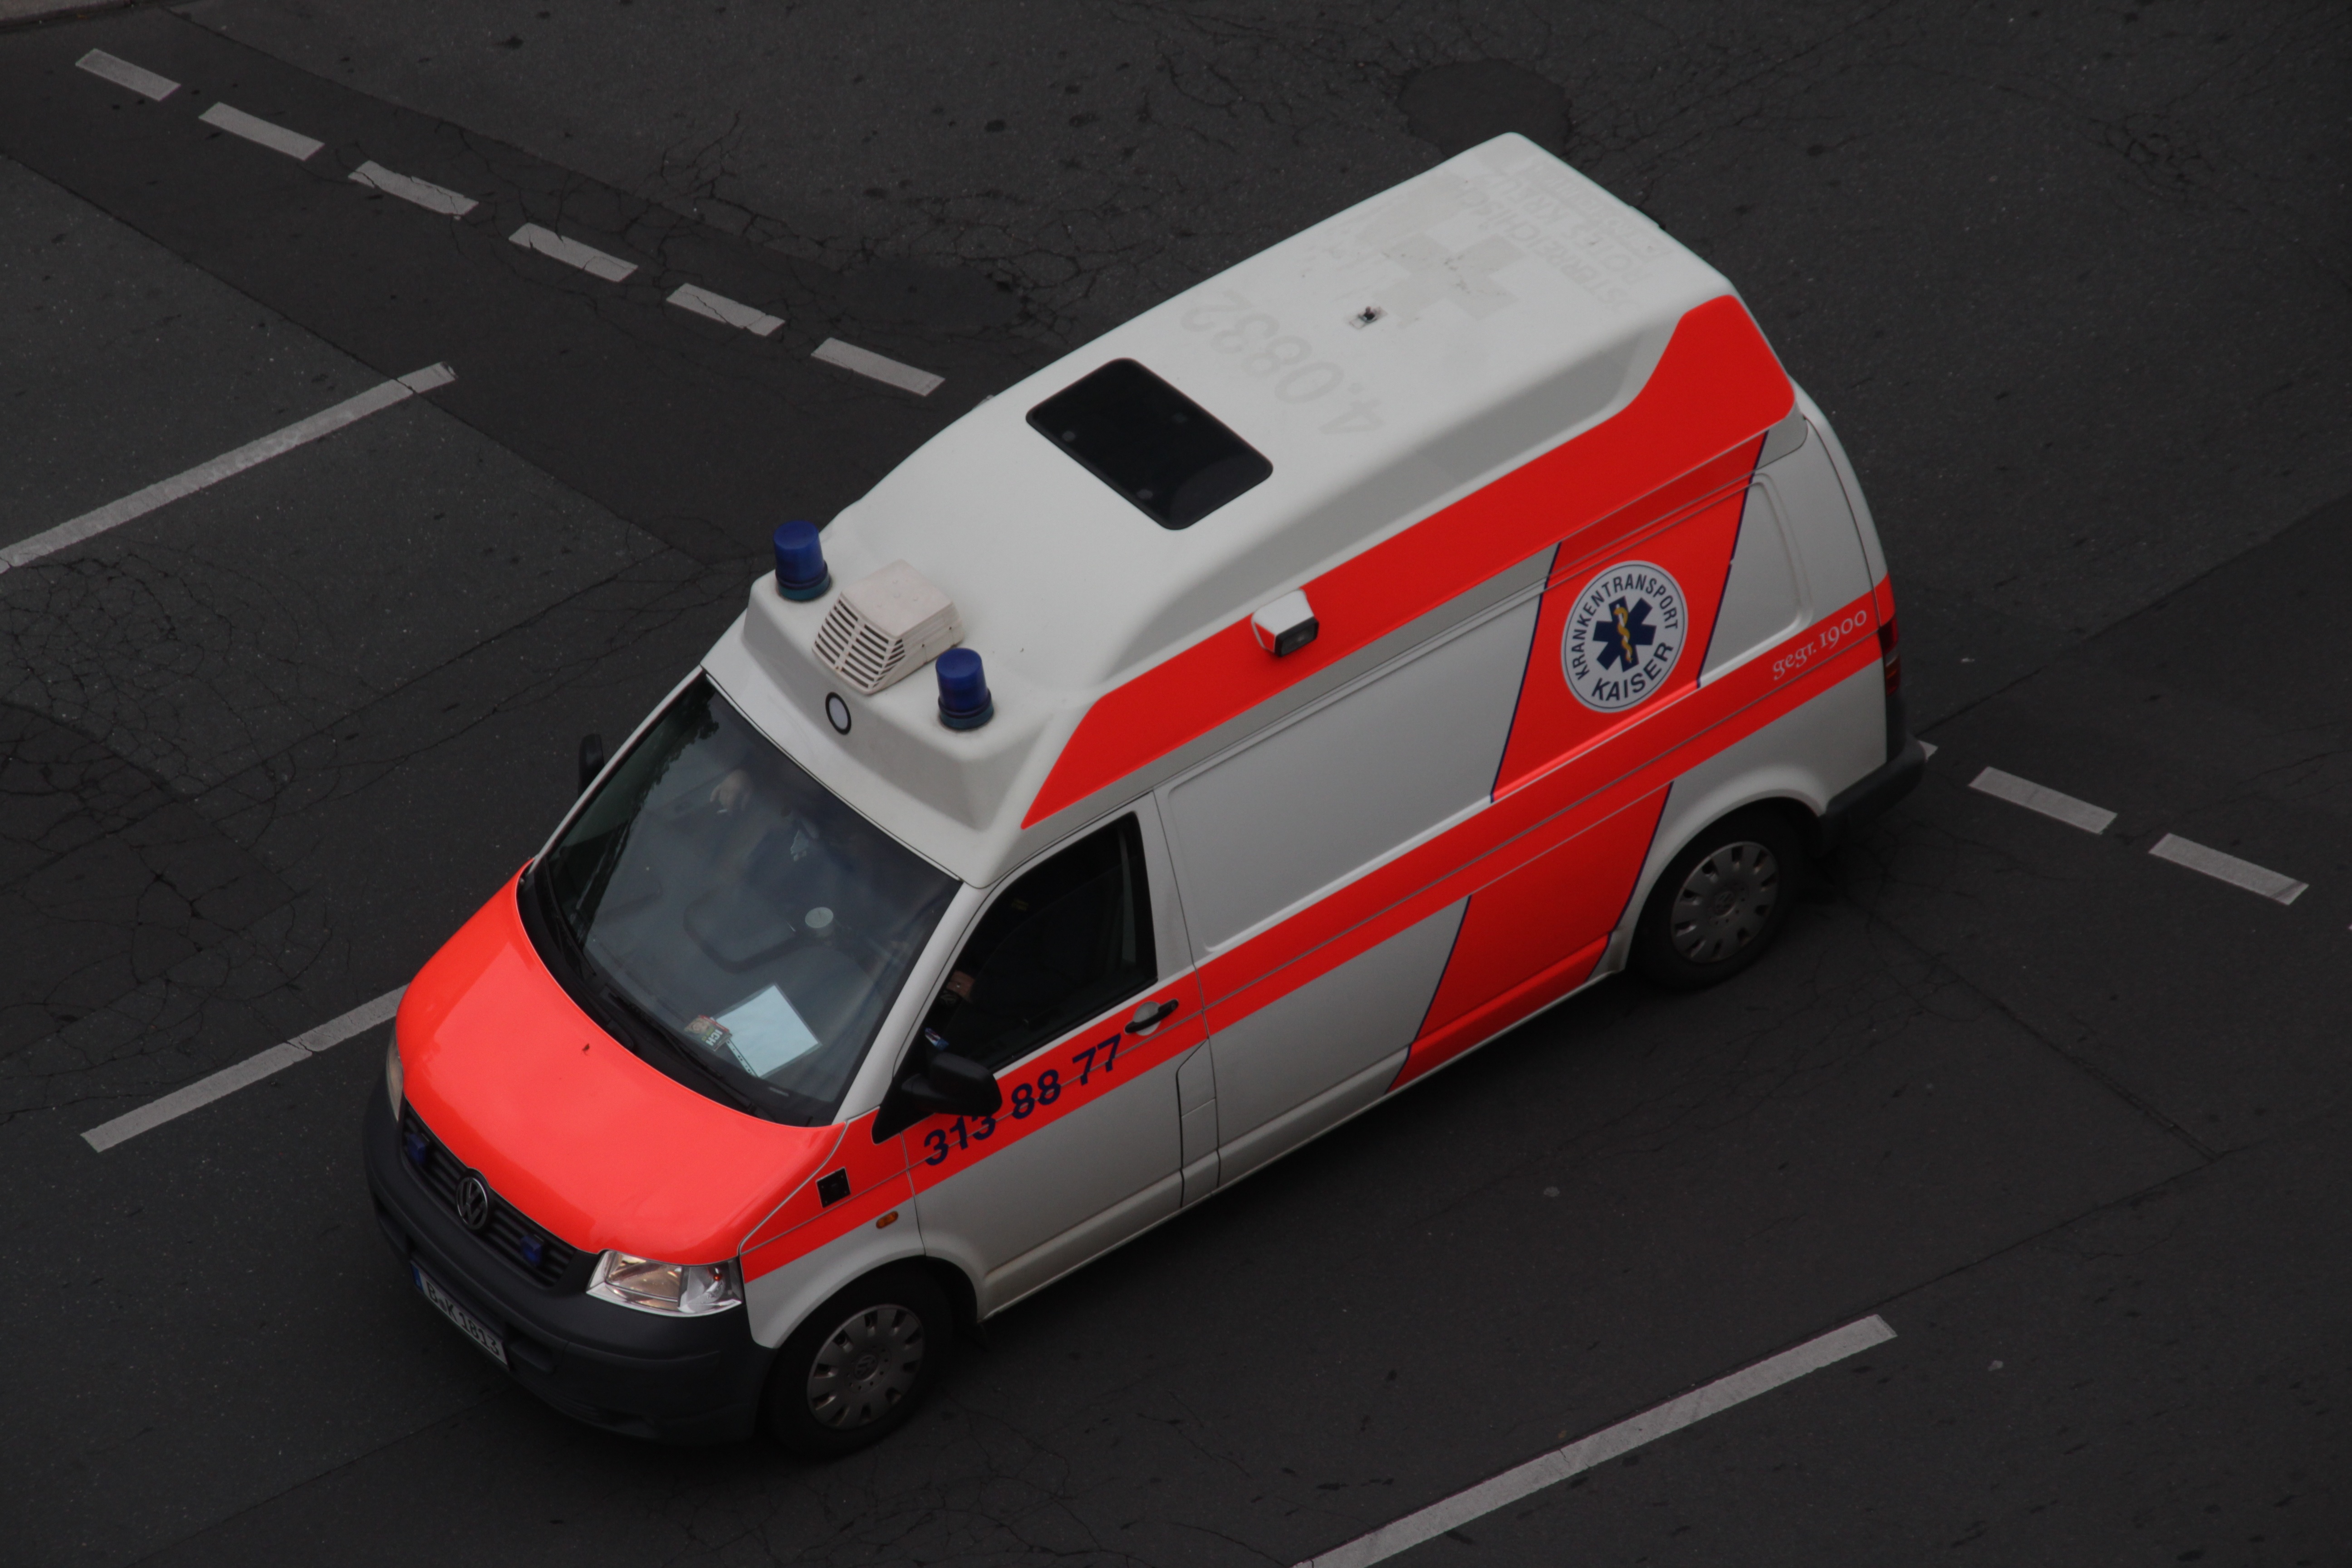
car, van, transport, vehicle, motor vehicle, emergency service, emergency, ambulance, model car, police car, luxury vehicle, emergency vehicle, german ambulance, ambulance germany